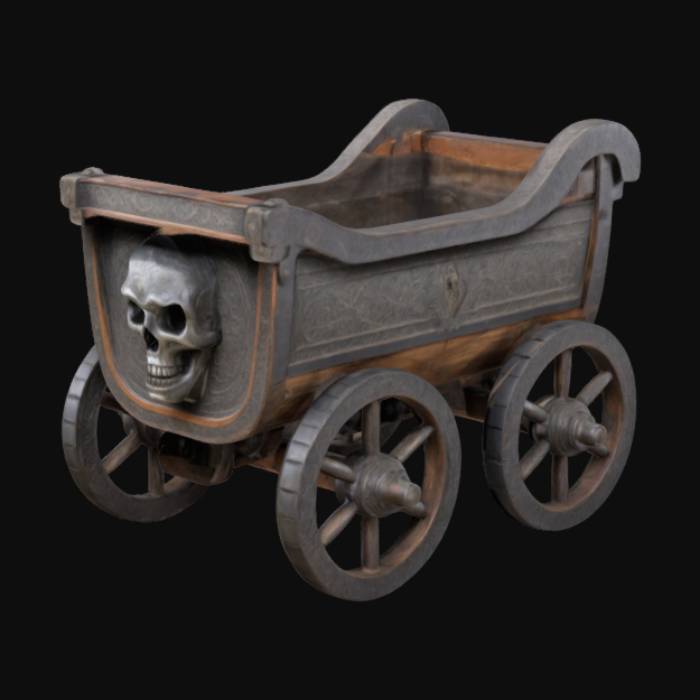
미적 점수 (1~10점): 7